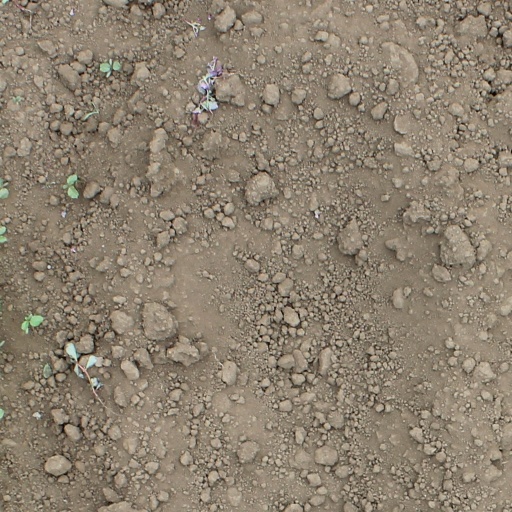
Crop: soybean